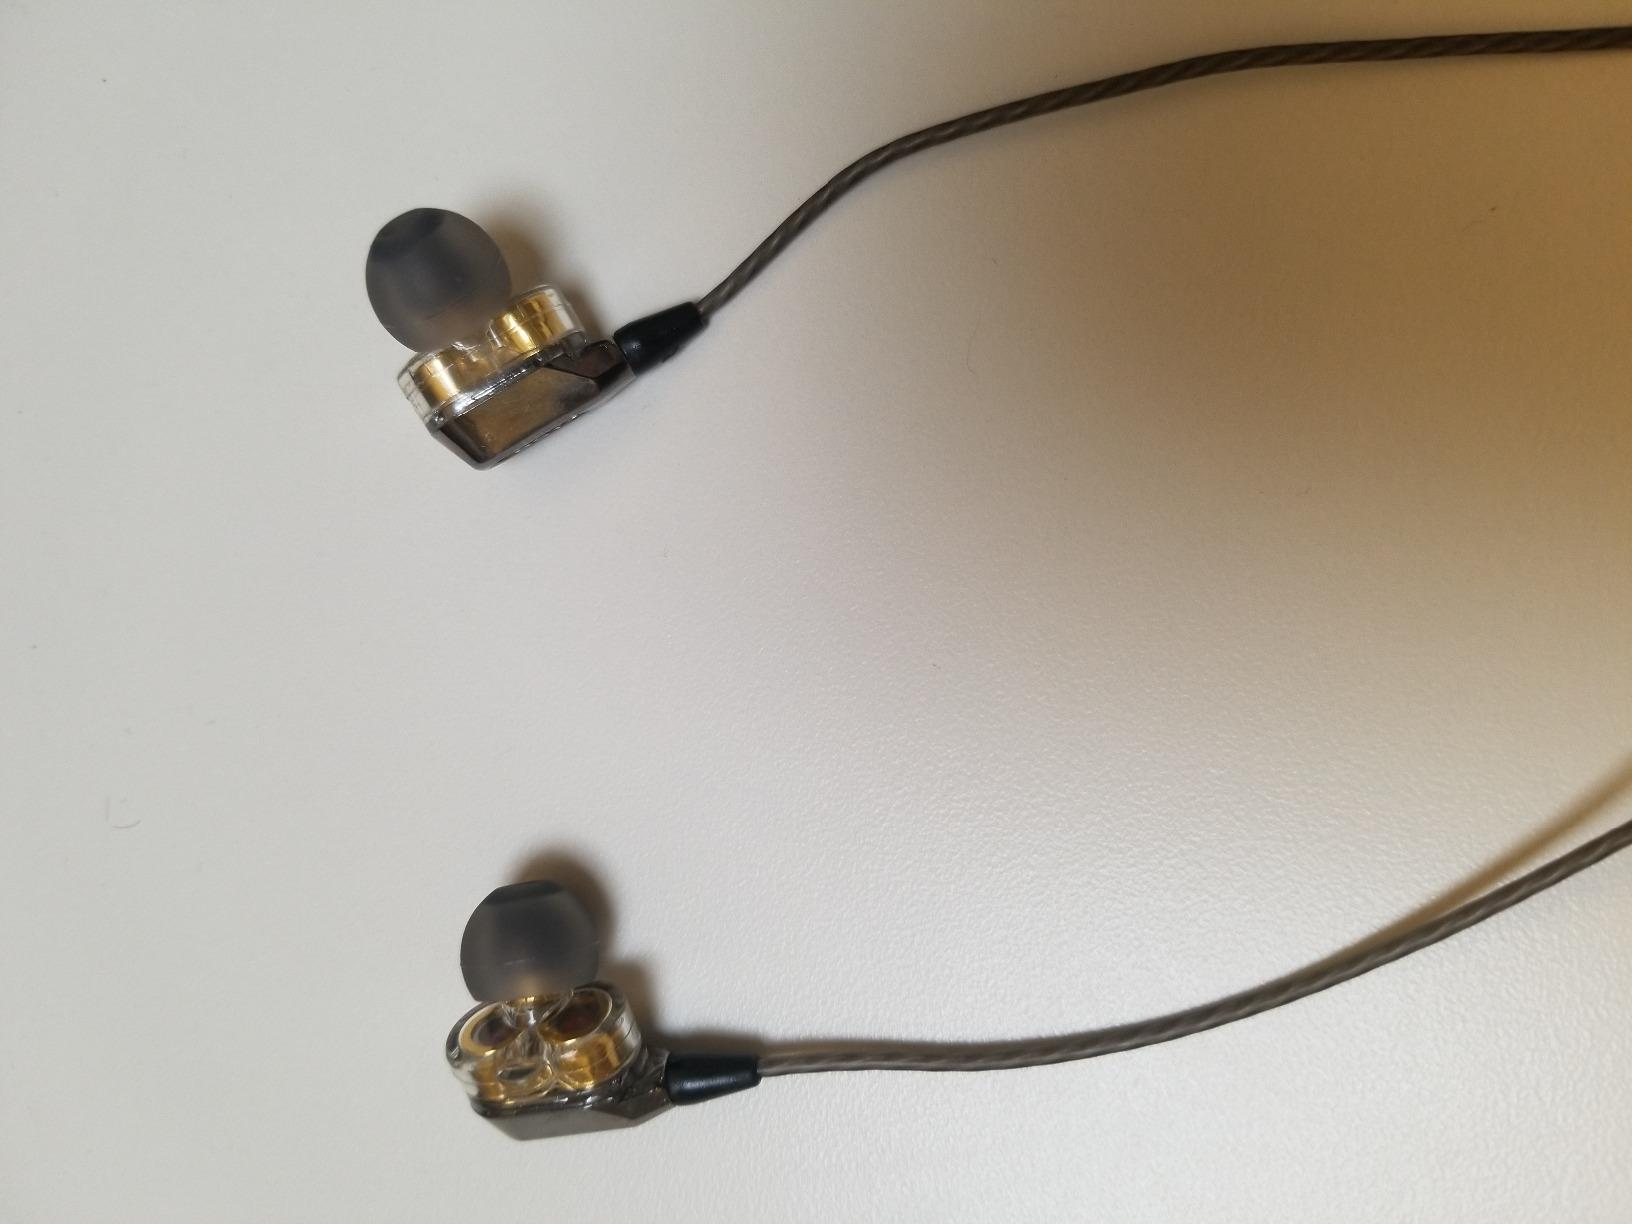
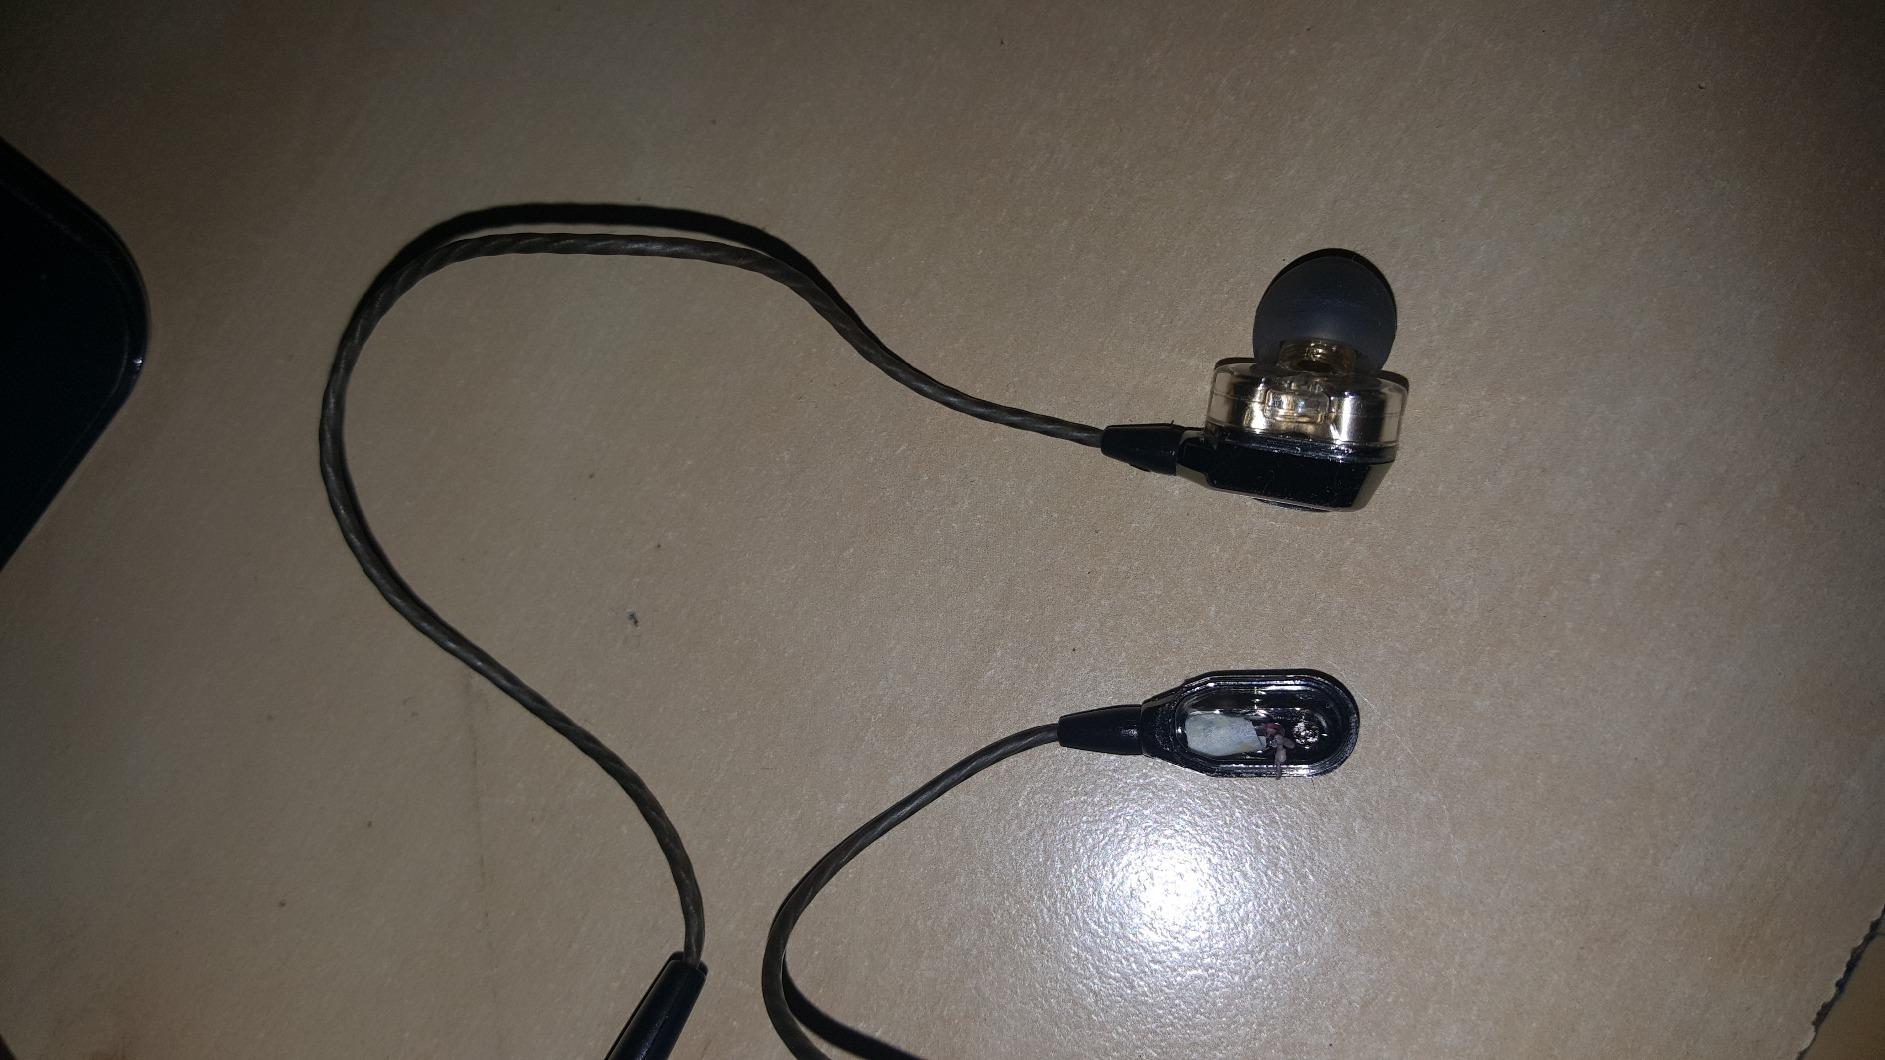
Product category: headphones
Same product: yes